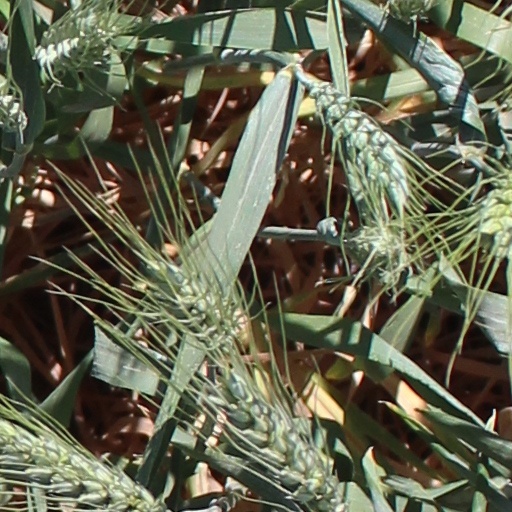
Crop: wheat